Unbuilt plans for the Second Avenue Subway

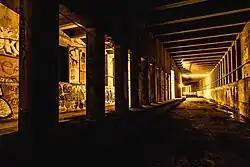
In the 1970s, three segments of the Second Avenue Subway were built and later abandoned. This is the segment in Chinatown.

In spite of the optimistic outlook for the Second Avenue line's construction, the subway had seen a 40% decrease in ridership since 1947, and its decline was symptomatic of the downfall of the city as a whole. A $200 million subsidy for the MTA, as well as a 1972 fare increase from 30 cents to 35 cents, was not enough to pay for basic upkeep for the subway system, let alone fund massive expansion projects like the Second Avenue Subway. In 1971, the subway had been proposed for completion by 1980, but just two years later, its completion date was forecast as 2000. Furthermore, voters had rejected a bond issue in 1971 that would have allocated $150 million for the line's southern portion. By the mid-1970s, a growing proportion of the public was advocating for the MTA to focus on existing maintenance, even as officials publicly expressed hope that some other source of funding would materialize for the Second Avenue Subway.